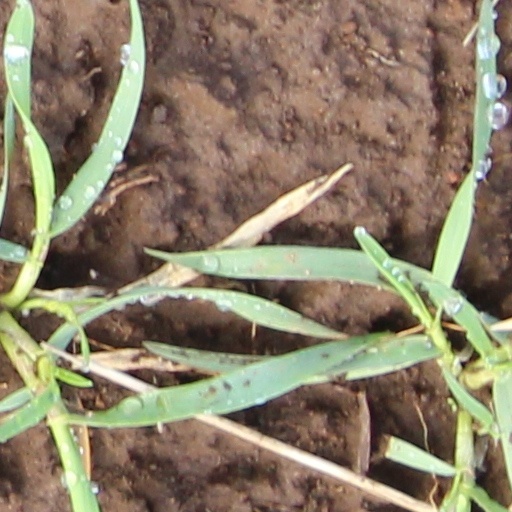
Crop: wheat